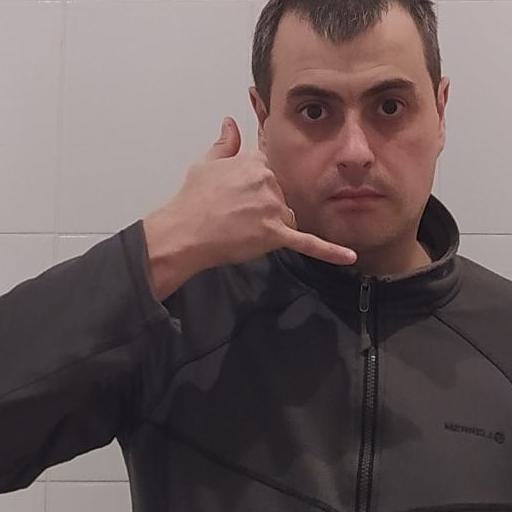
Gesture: call